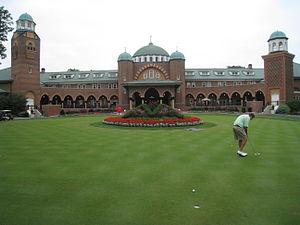
La 39ᵉ édition de la Ryder Cup se dispute du 28 septembre au 30 septembre 2012 sur le golf du Medinah Country Club de Medinah, Illinois aux États-Unis.